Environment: real
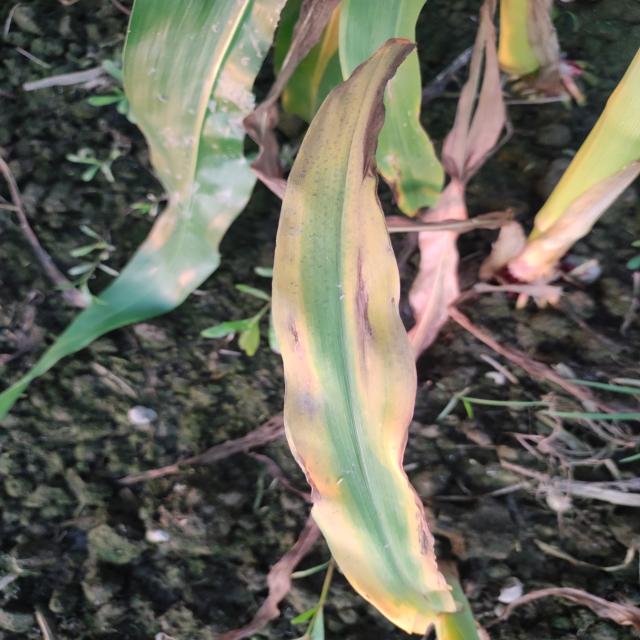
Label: potassium_deficiency